Château du Plessis-Bourré

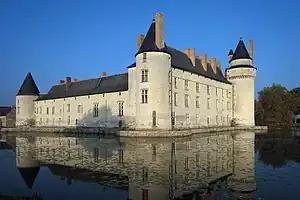
Chateau du Plessis-Bourré

Château du Plessis-Bourré is a château in the Loire Valley in France, situated in the commune of Écuillé in the Maine-et-Loire department.